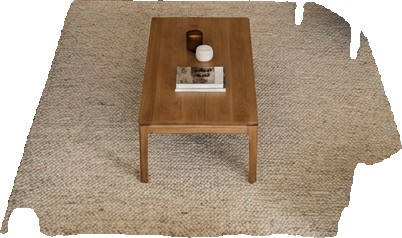
Surface category: rug